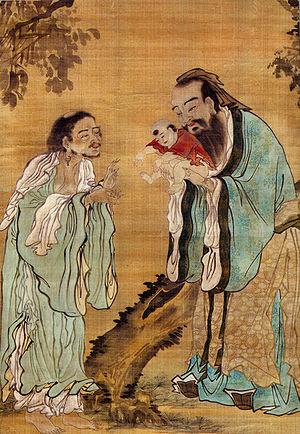
Une religion est un système de pratiques et de croyances en usage dans un groupe ou une communauté.